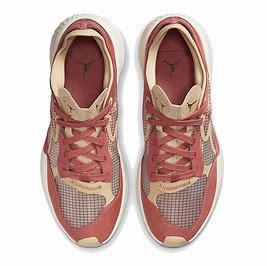
Brand: Jordan
Model: Delta 3